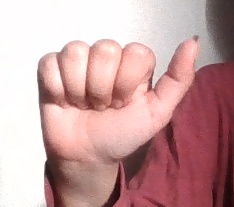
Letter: dhad